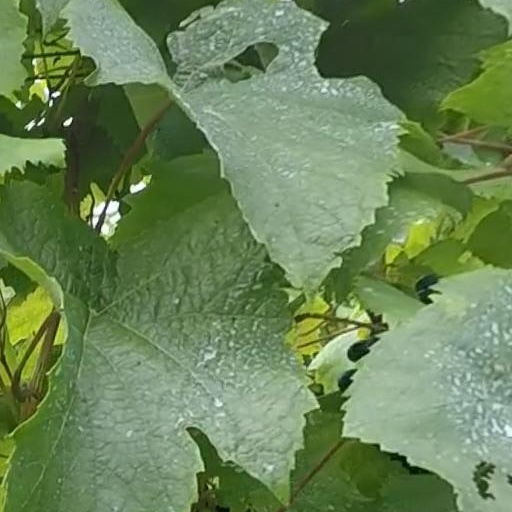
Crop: grape